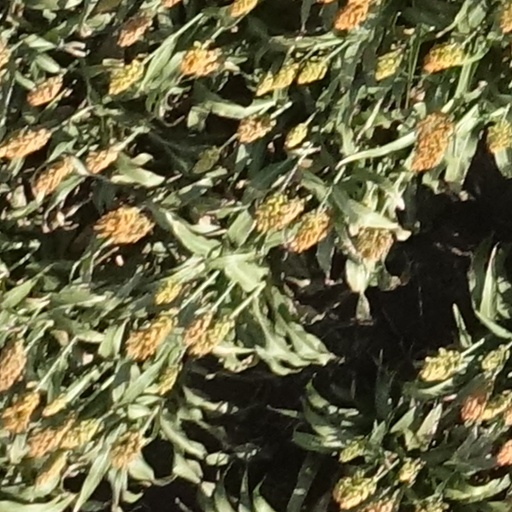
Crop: sorghum